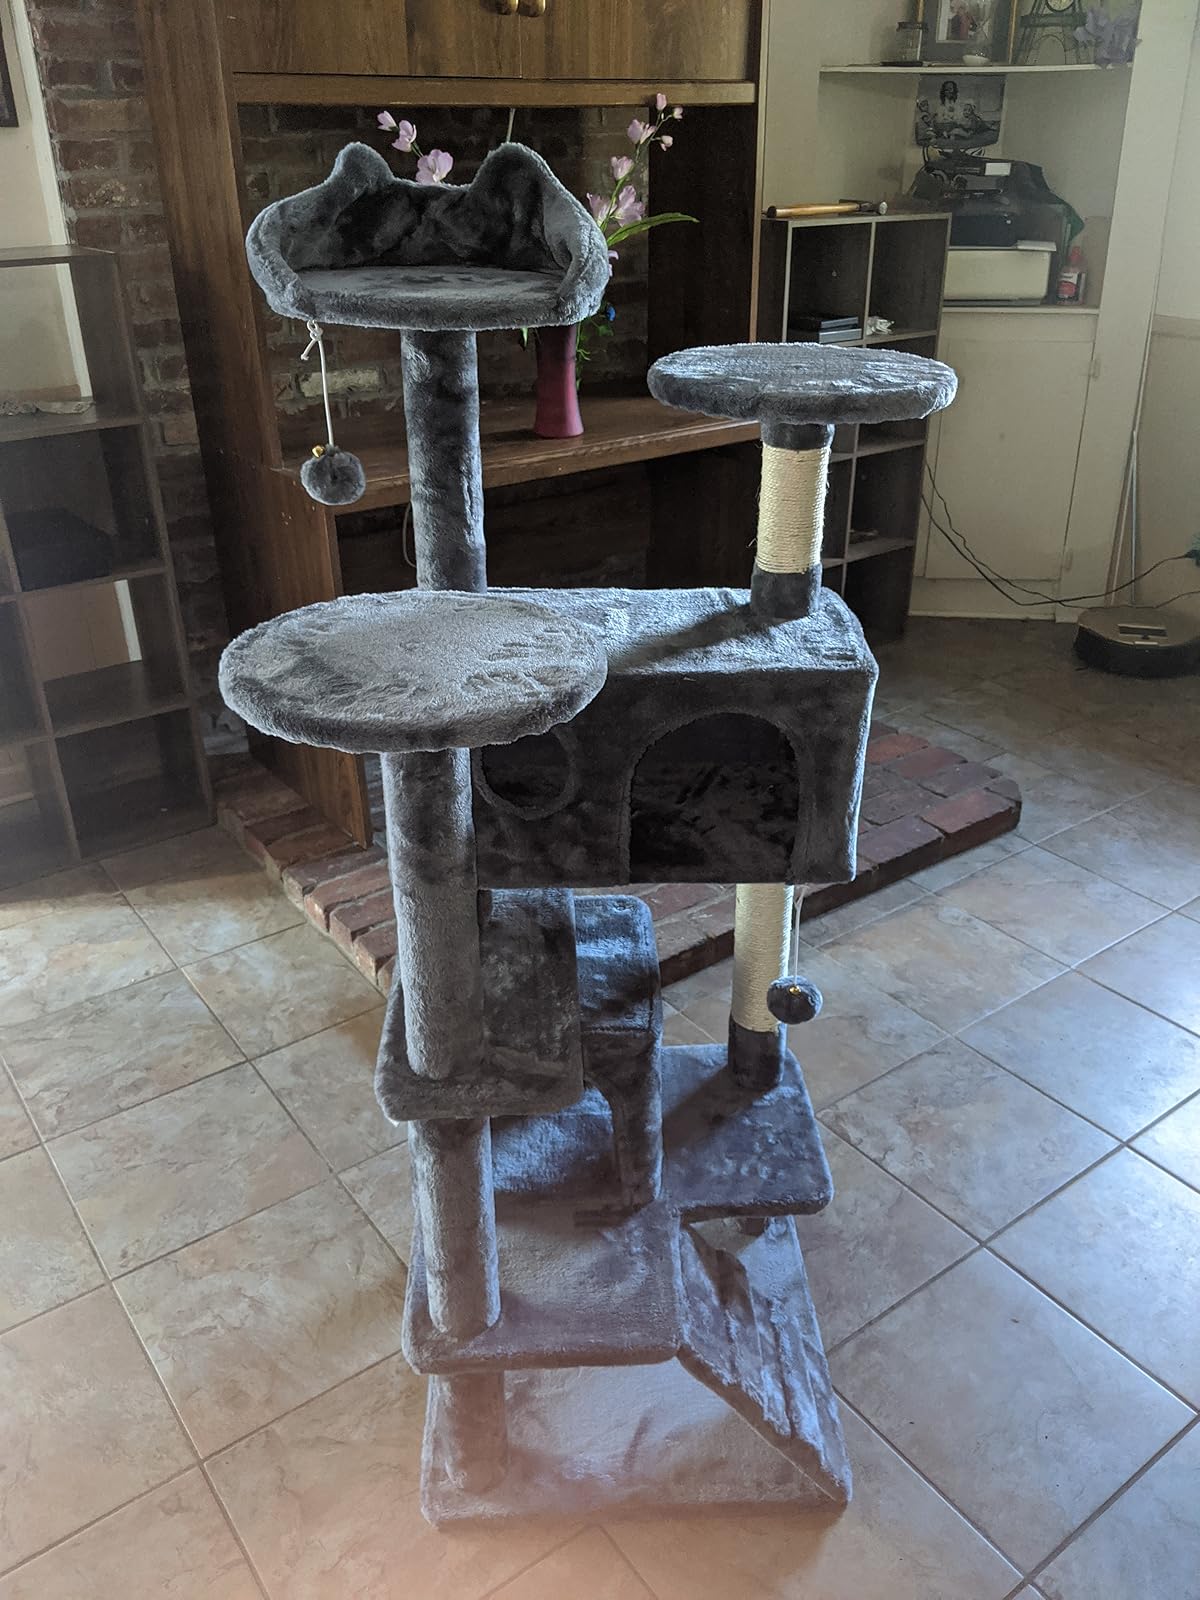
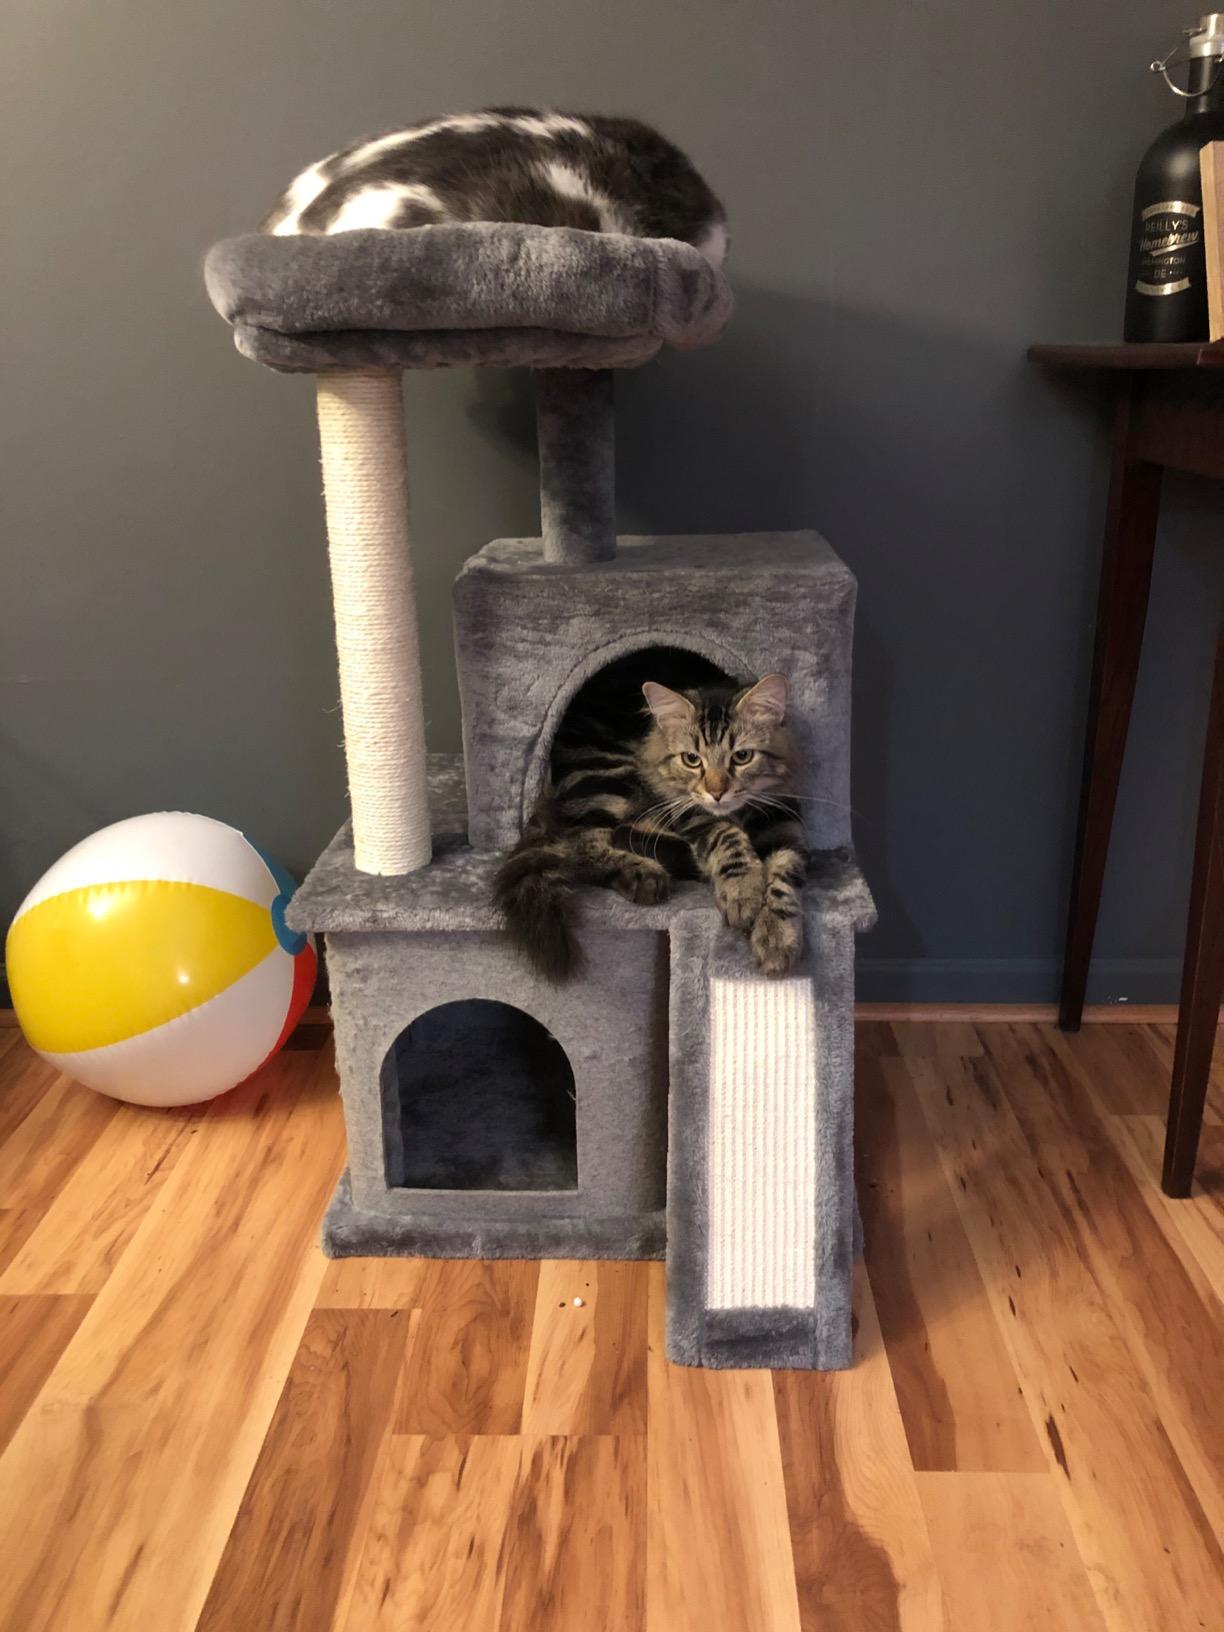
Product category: items_cat tree
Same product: no